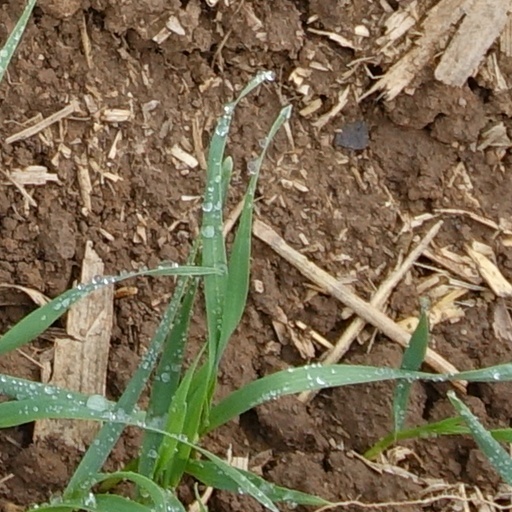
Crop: wheat